Jo Jung-chi

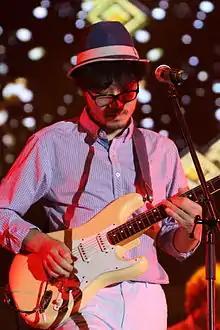

Jo Jung-chi (born August 25, 1978) is a South Korean singer-songwriter and actor. He is best known for starring in the reality TV show "We Got Married 4" alongside his now real-life wife, singer Choi Jung-in, in 2013.